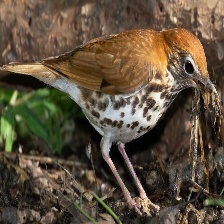
Species: WOOD THRUSH
Scientific name: HYLOCICHLA MUSTELINA